Second Skin (1999 film)

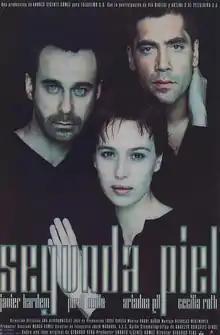
Theatrical release poster

Second Skin is a 1999 Spanish romantic drama film directed by Gerardo Vera, starring Javier Bardem, Jordi Mollà, Ariadna Gil and Cecilia Roth.